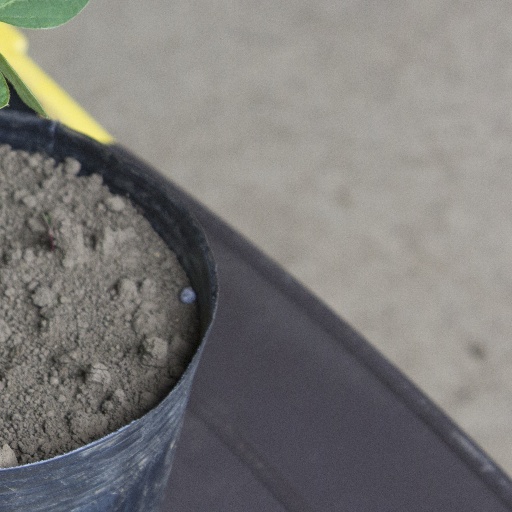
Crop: soybean